Pennsylvania State Police

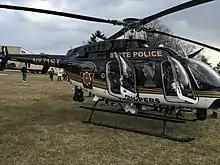
Pennsylvania State Police Helicopter

The PSP Aviation Section consists of thirty-five trooper pilots and three full-time mechanics, using six law enforcement specific Bell 407GX helicopters, 1 PC-12/47E, 1 Cessna 208B, and 1 Beechcraft Super King Air 360ER. These aircraft are stationed in six aviation patrol units (APU).